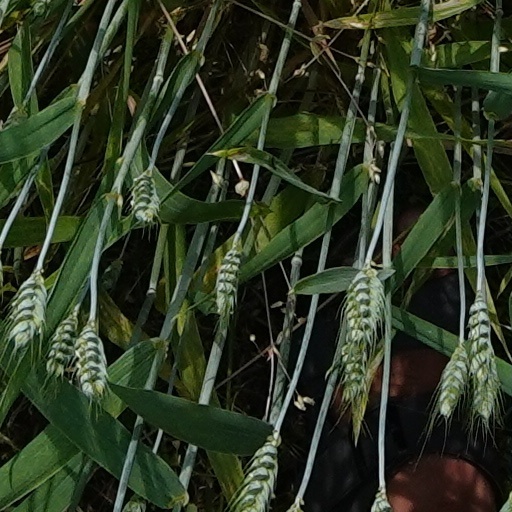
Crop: wheat